Berlin Spy Museum

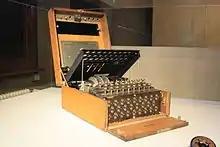
Enigma machine

The Enigma machine was the most famous encryption machine of World War II. The encoding device was invented in 1918 by the German, Dr. Arthur Scherbius. The Enigma machine resembled the construction of an old school typewriter, but had a series of rotors and wheels that could be changed to encode messages in 150 different ways. The German cipher machine was predominantly used throughout World War II to encrypt communications. Unknown to the Germans, the allies were able to decrypt and read the messages, but they continued to update and improve the Enigma machine in the belief that it would be more secure. One of the models of the Enigma machine, initially used by the German military, can be viewed in the museum.